Michael Andretti

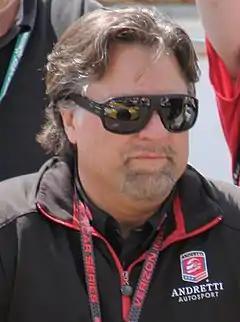
Andretti at the Indianapolis Motor Speedway in May 2015

In 1996, Andretti invested in a Toyota dealership in his home state of Pennsylvania. Among his personal appearances, Andretti appeared as a contestant on season 5 of the reality TV series "The Celebrity Apprentice", which debuted in February 2012. Andretti joined the show as a last-minute replacement for his son Marco, who dropped out when Marco's friend Dan Wheldon was killed in the 2011 IZOD IndyCar World Championship hours before "Apprentice" filming was scheduled to begin. Andretti was fired in the fourth episode, after a presentation for Buick executives of the Buick Verano. In March 2012, Andretti Sports Marketing took over as promoter of the Milwaukee Mile IndyCar race. The company also promoted the Indy Grand Prix of Louisiana, the Miami ePrix and the Global RallyCross Championship events at Washington and New York.